Balhae

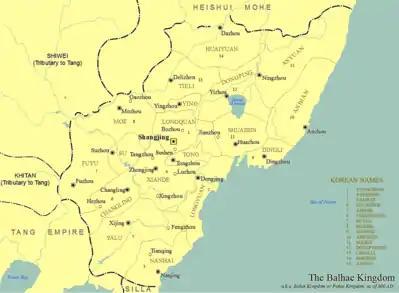
Administrative divisions of the Balhae kingdom, with Chinese and Korean names

After its founding, Balhae actively imported the culture and political system of the Tang dynasty and the Chinese reciprocated through an account of Balhae describing it as the "Flourishing land of the East (海東盛國)." The bureaucracy of Balhae was modeled after the Three Departments and Six Ministries and used literary Chinese as the written language of administration. At the highest level of Balhae's administration were "ministers" who represented lineages or federations while the local administration used terminology that heavily resembled the county-level administration of the Tang dynasty. Balhae's aristocrats and nobility traveled to the Tang capital of Chang'an on a regular basis as ambassadors and students, many of whom went on to pass the imperial examinations. Three students are recorded in 833 and a royal nephew in 924. Although Balhae was a tributary state of the Tang dynasty, it followed its own independent path, not only in its internal policies, but also in its foreign relations. Furthermore, it regarded itself as an empire, and sent ambassadors to neighbor states such as Japan in an independent capacity.